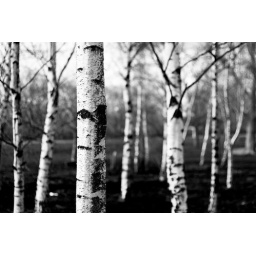
silver birch trees in wandsworth